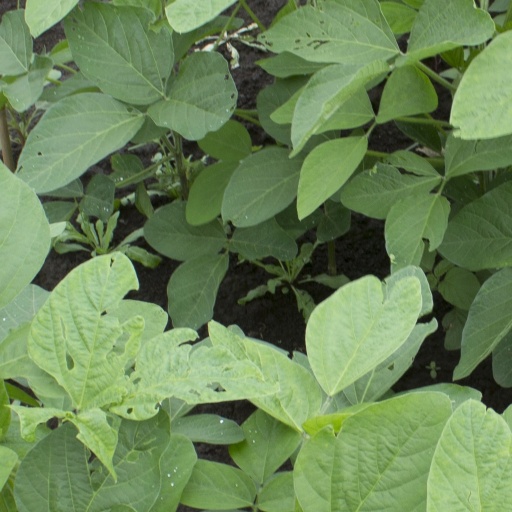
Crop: soybean